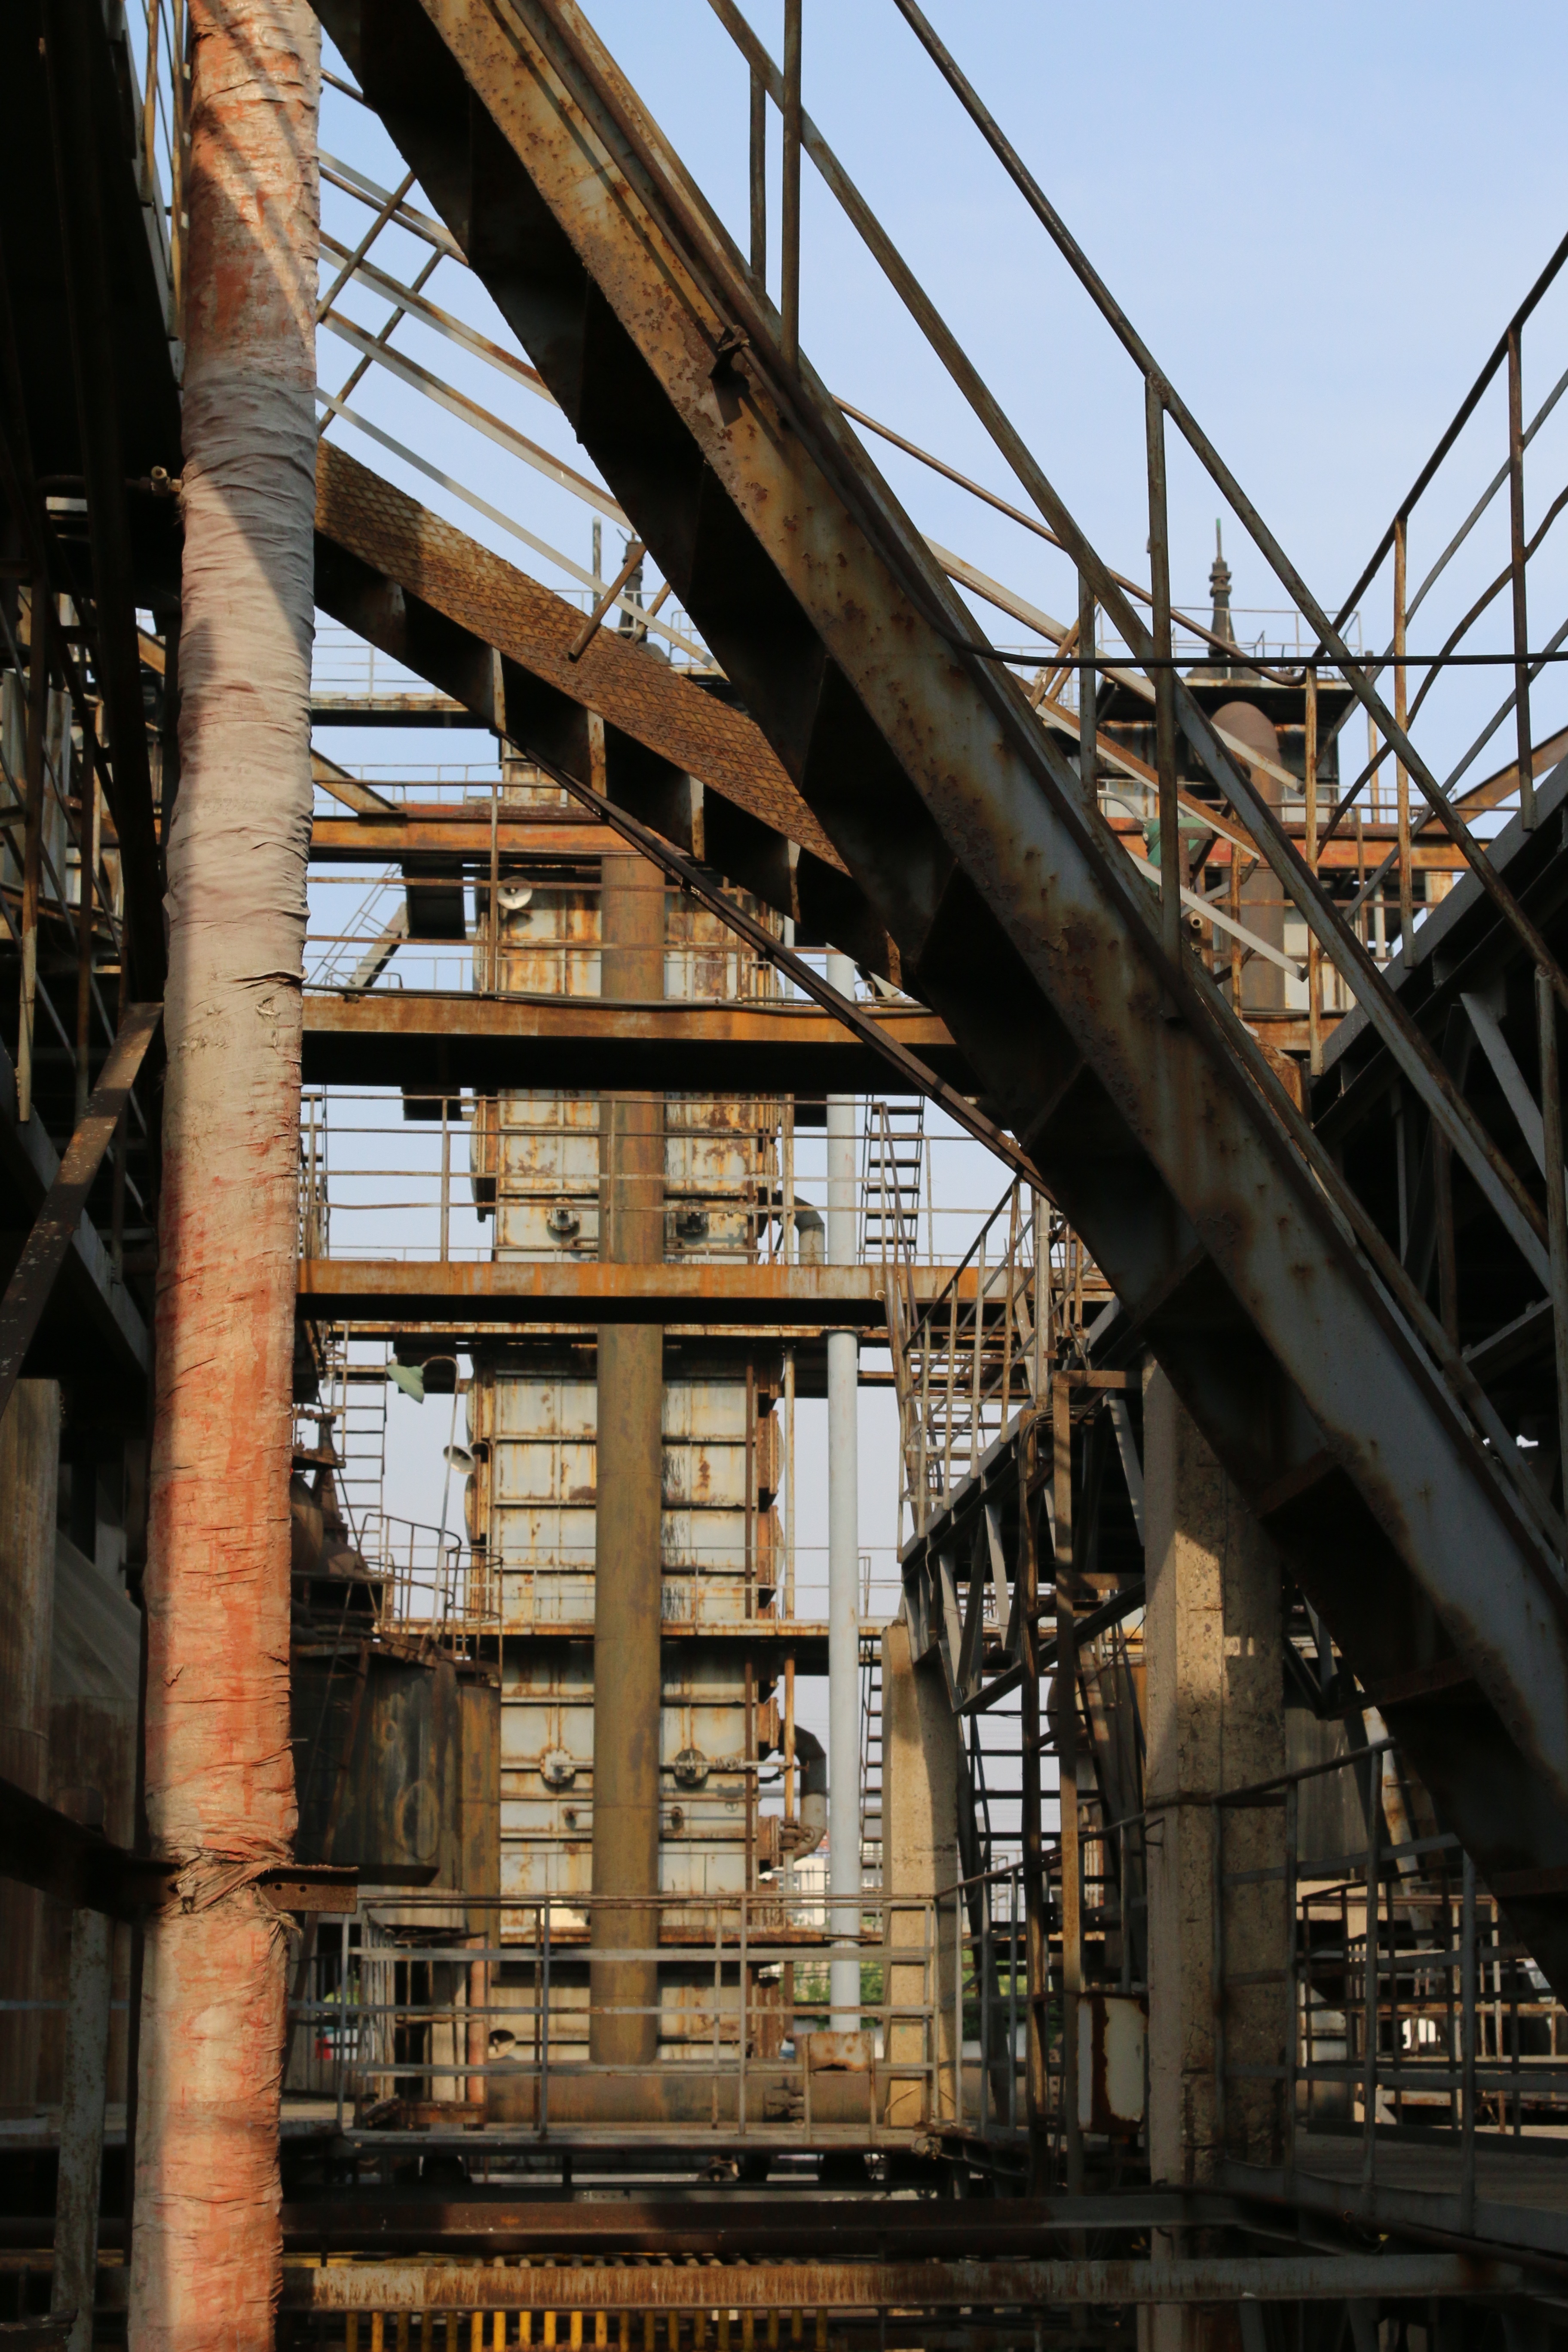
architecture, wood, bridge, old, city, steel, construction, factory, industry, rusty, urban area